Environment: real
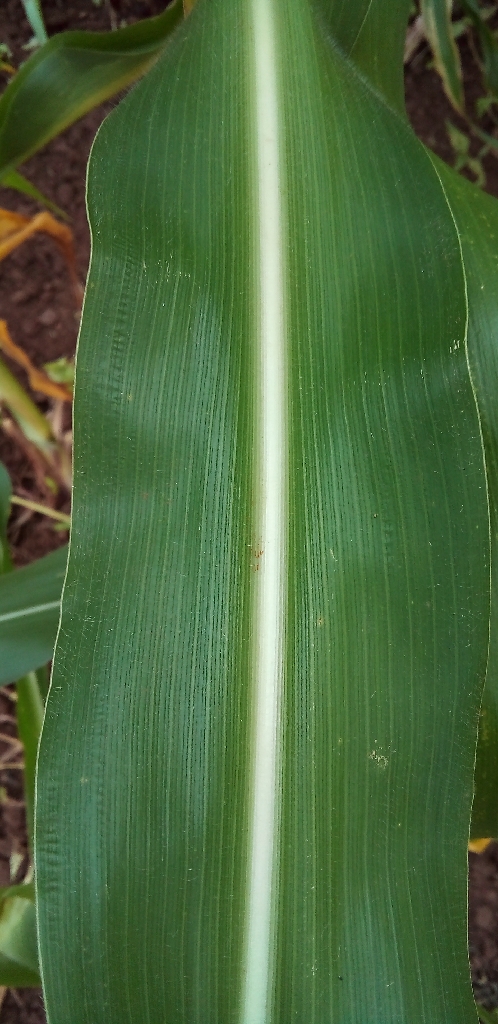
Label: healthy